Pantheon (film)

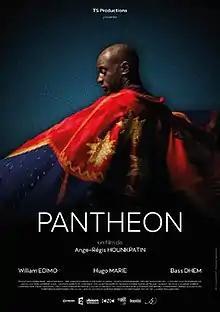
Film poster

Pantheon is a 2017 French short film directed by Ange-Régis Hounkpatin and produced by Myrina Mané for TS Productions. The film stars William Edimo in the lead role along with Bass Dhem, Sophia Elisabeth and Hugo Marí. The film rotates around Saloman, a 35 years old taxi driver who is a son of a Beninese immigrant.